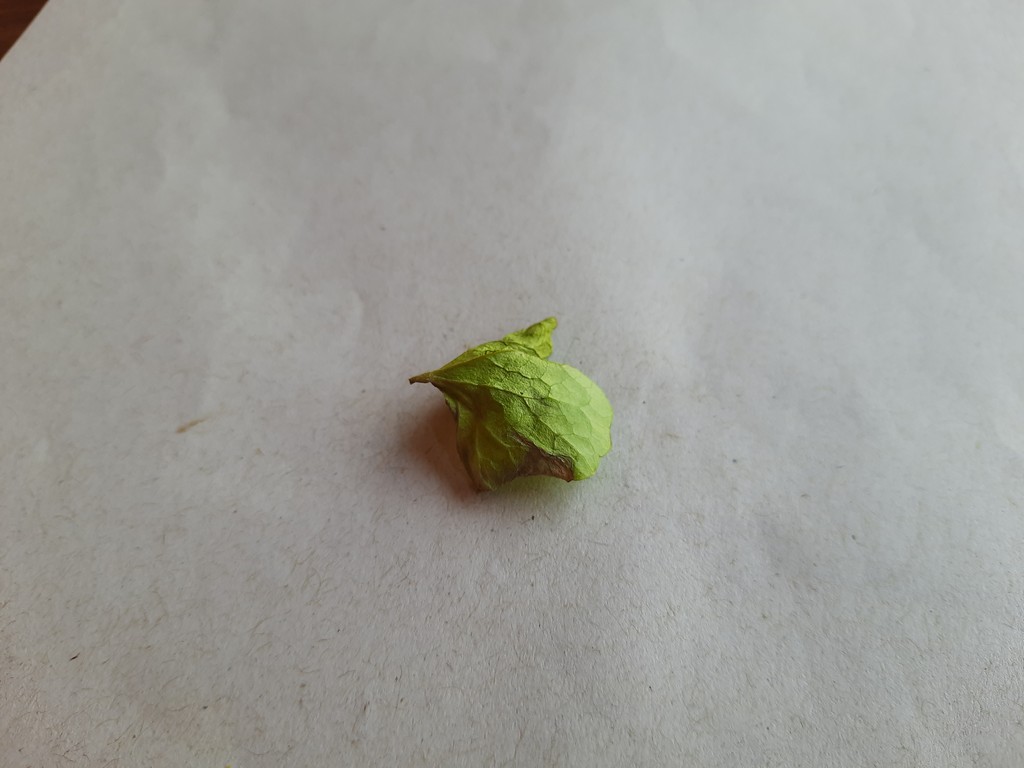
Label: Unhealthy